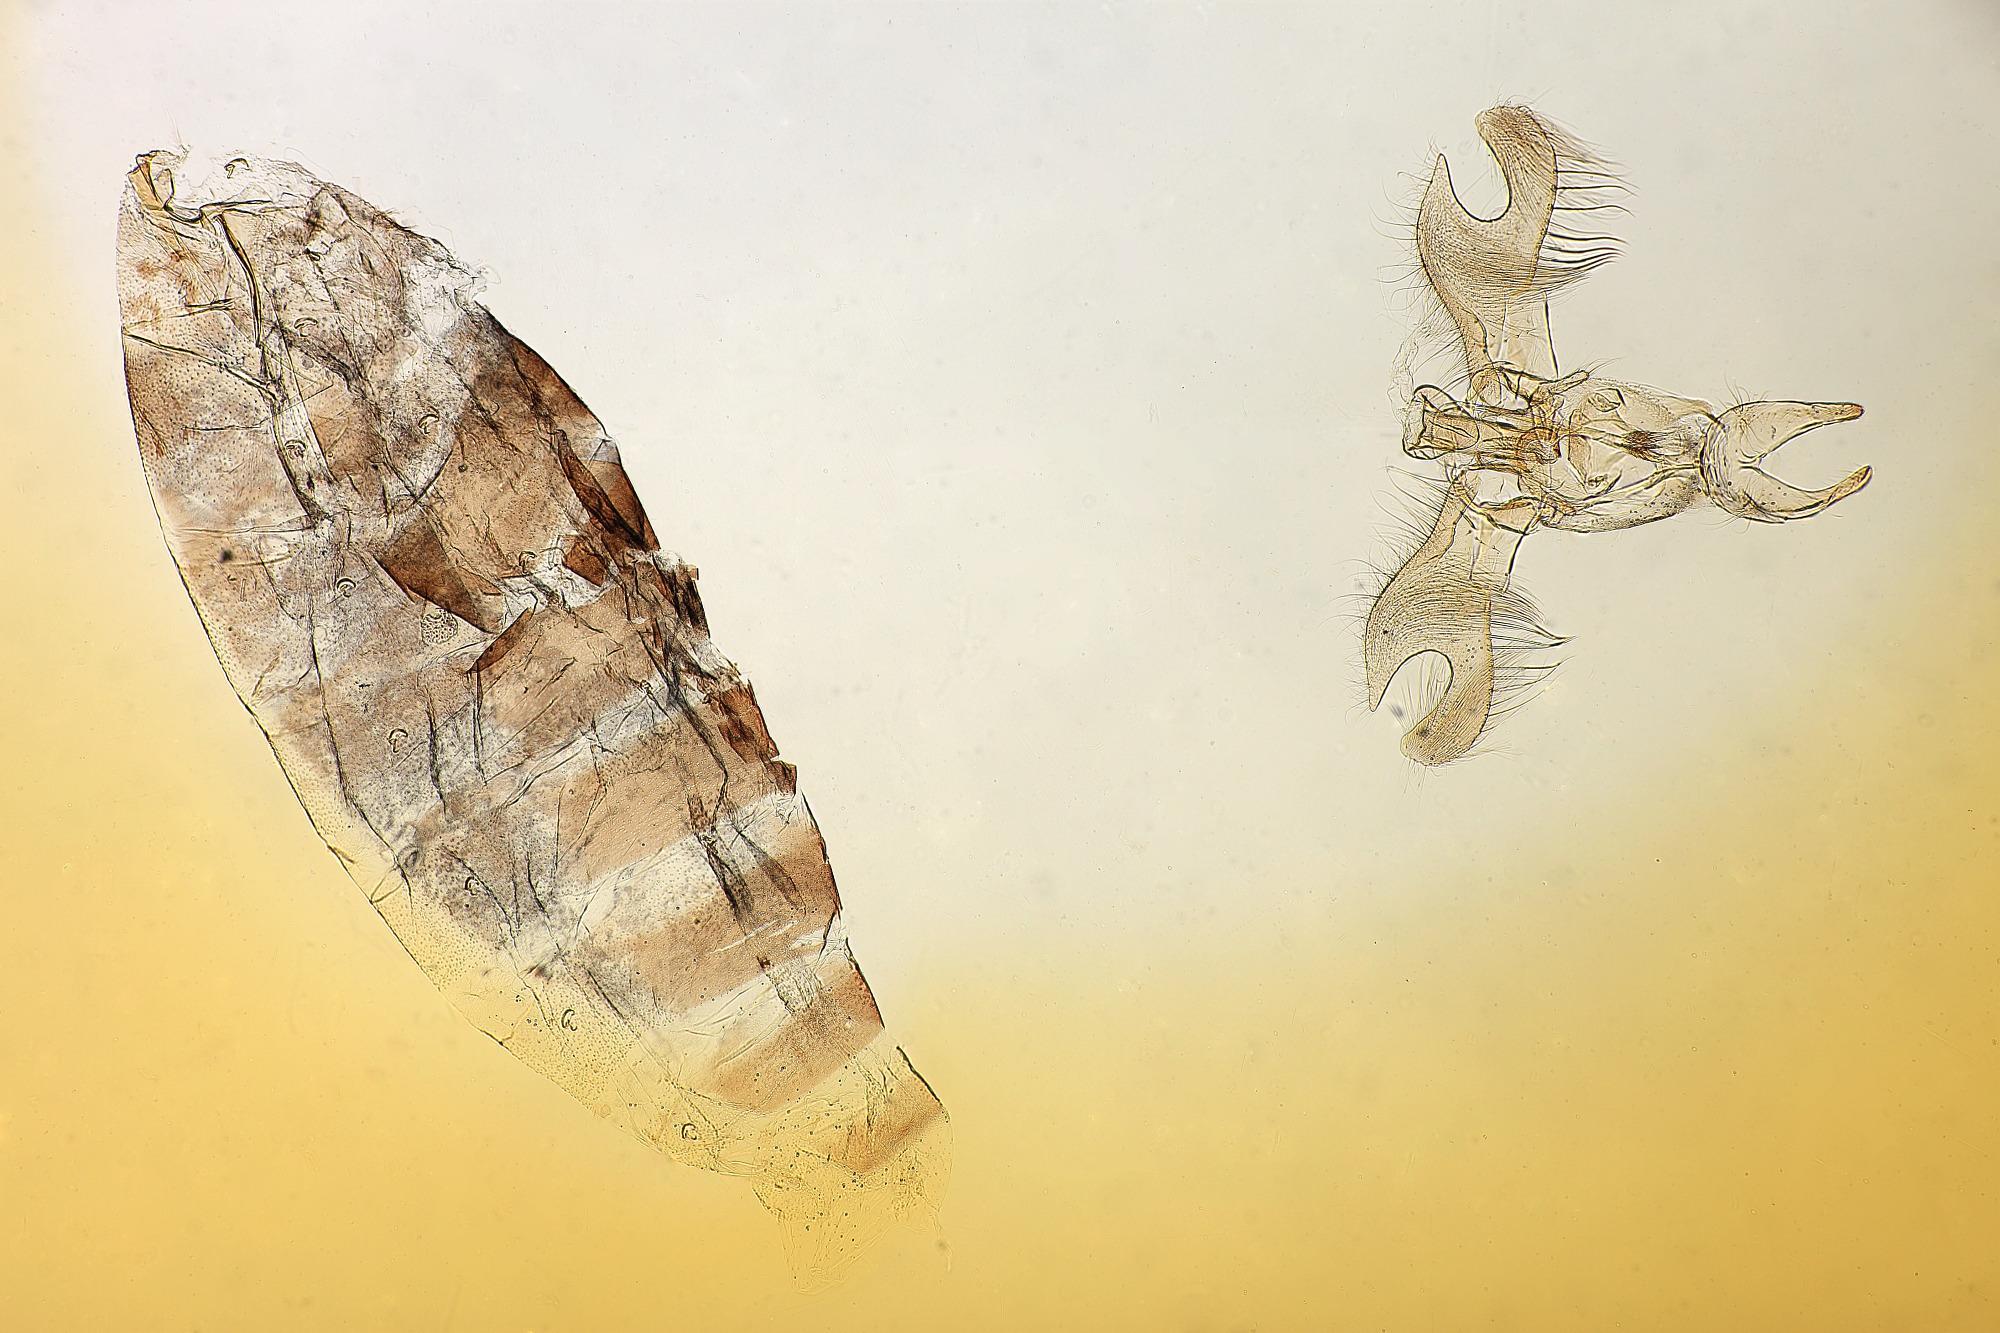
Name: Ethmia clarissa
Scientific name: Ethmia clarissa Busck, 1914
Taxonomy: Animalia, Arthropoda, Insecta, Lepidoptera, Glossata, Depressariidae, Ethmiinae
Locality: [Not Stated], Cuba
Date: [Not Stated]